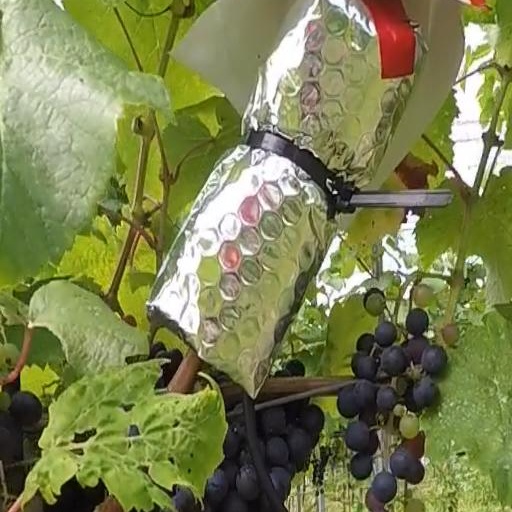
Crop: grape